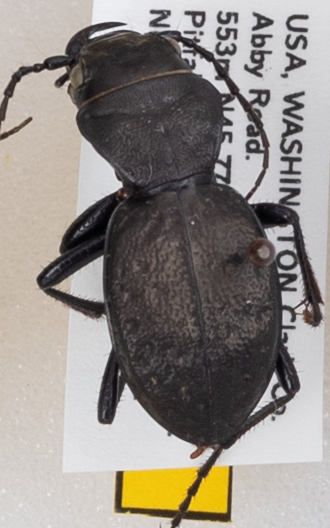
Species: Omus dejeanii
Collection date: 2019-06-11
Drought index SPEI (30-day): -0.572
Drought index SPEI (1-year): -2.09
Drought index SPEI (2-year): -2.09